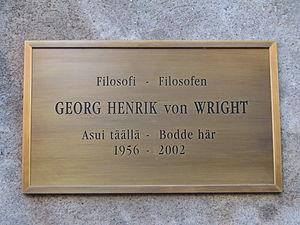
Georg Henrik von Wright, né le 14 juin 1916 à Helsinki et mort le 16 juin 2003 dans la même ville, est un philosophe finlandais de langue suédoise, élève d'Eino Kaila, et successeur de Ludwig Wittgenstein à la chaire de philosophie de l'université de Cambridge de 1948 à 1951.